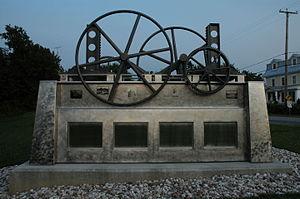
Monument de Richard Lebeau qui commémore l'histoire des vieux moulins de Saint-Pie, plus précisément d'Émileville.
Saint-Pie est une ville du Québec, située dans la MRC des Maskoutains, dans la région administrative de la Montérégie.